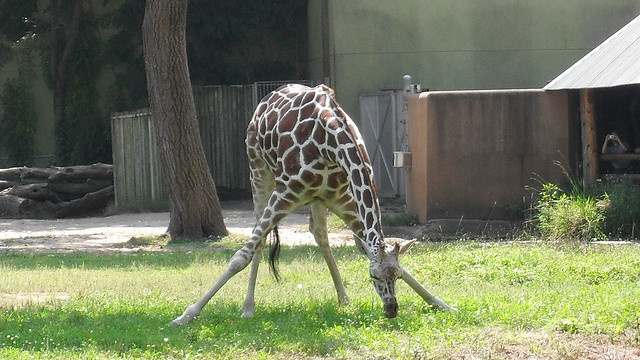
A giraffe eats grass with a tree in the background,
A young giraffe standing with its legs splayed nibbles the grass.
The giraffe stands with it's legs spread wide eating grass.
Giraffe is doing the splits and bending way low to eat the grass.
a giraffe is outside eating grass from a field